John A. Hauser

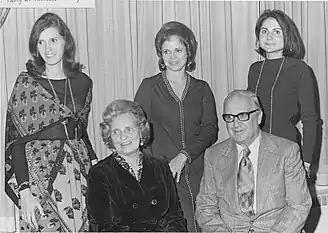
John A. Hauser with his family. Seated next to him is wife, Helen. Standing are his daughters (left to right) Jane, Melinda, and Hannah.

Hauser was the son of John S. and Bertha C. ("nee" Rieker) Hauser. In December 1934 he married Helen B. Skinner (1910-2012), a fellow Temple University student from Arendtsville, Pennsylvania. They had three daughters: Melinda, Jane, and Hannah. A son, John Samuel (born April 23, 1940), died at age six.